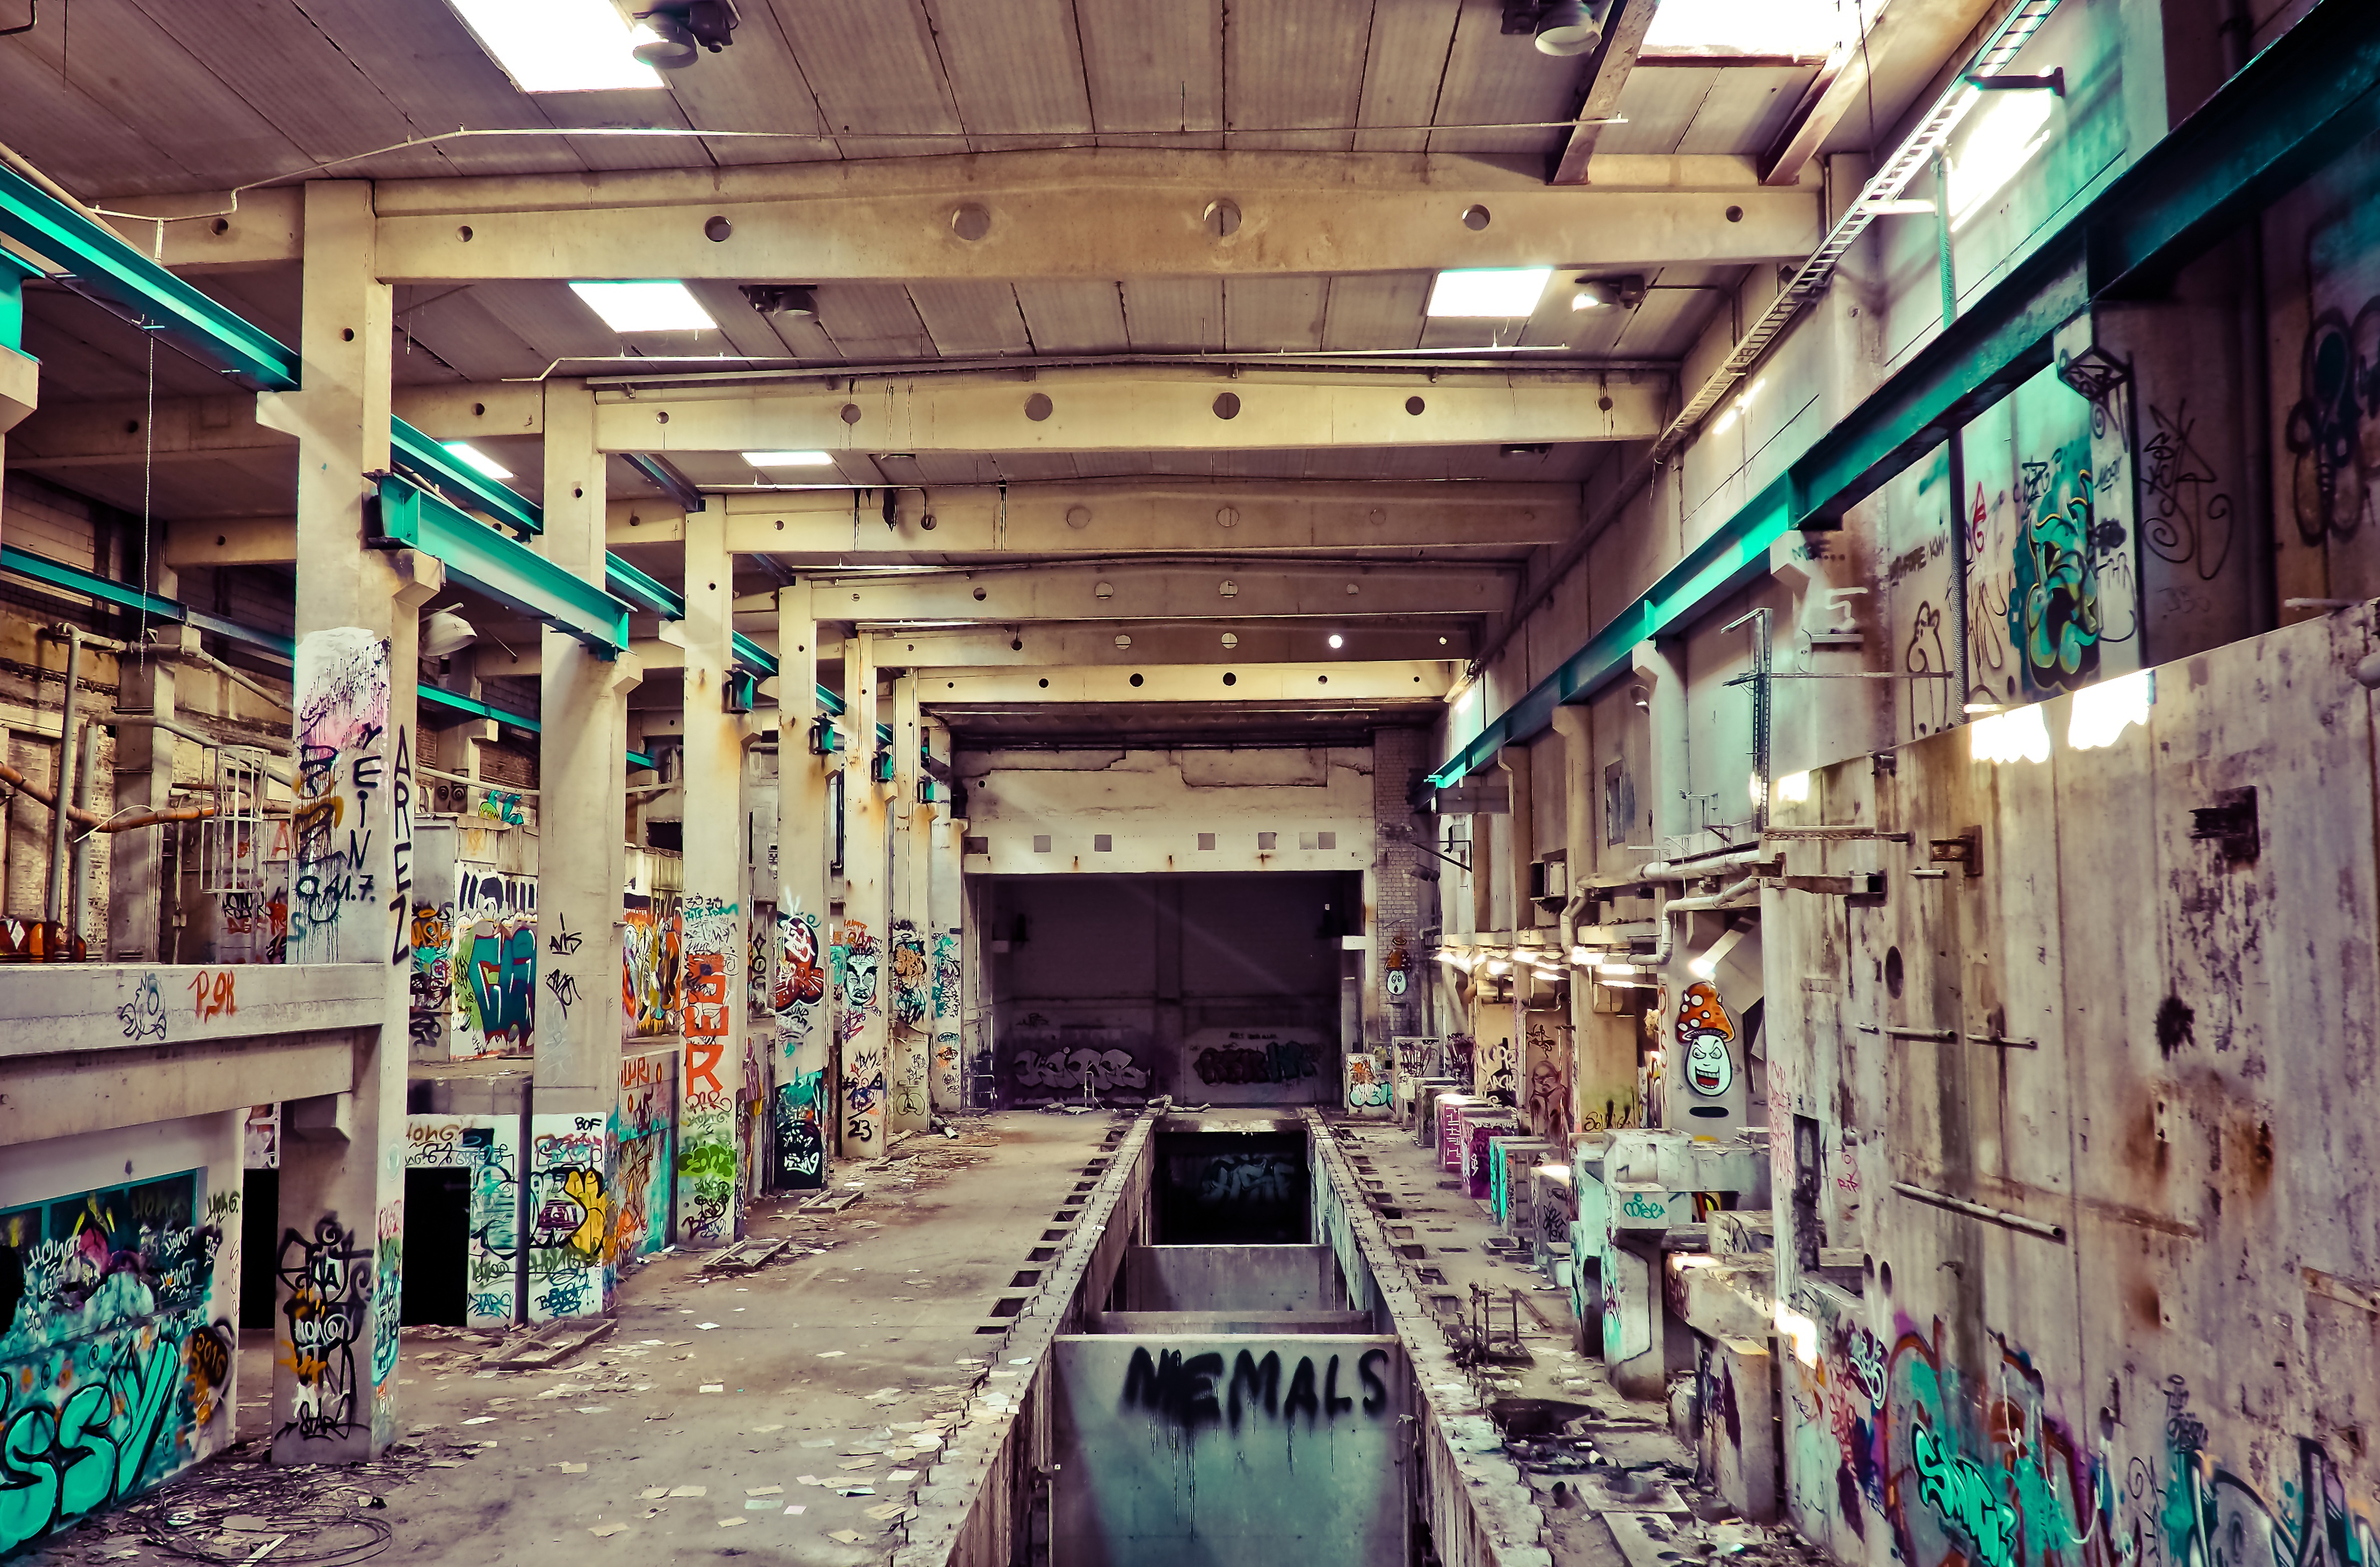
architecture, building, old, dirt, space, broken, abandoned, factory, dirty, decay, ruin, old building, graffiti, warehouse, transience, stall, neglected, dilapidated, weird, gloomy, mood, past, forget, leave, lost places, pforphoto, break up, industrial building, factory building, lapsed, old factory, ailing, old factory hall, run down, unused, finiteness, passed, uninhabited, void hall, urban area